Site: saxony
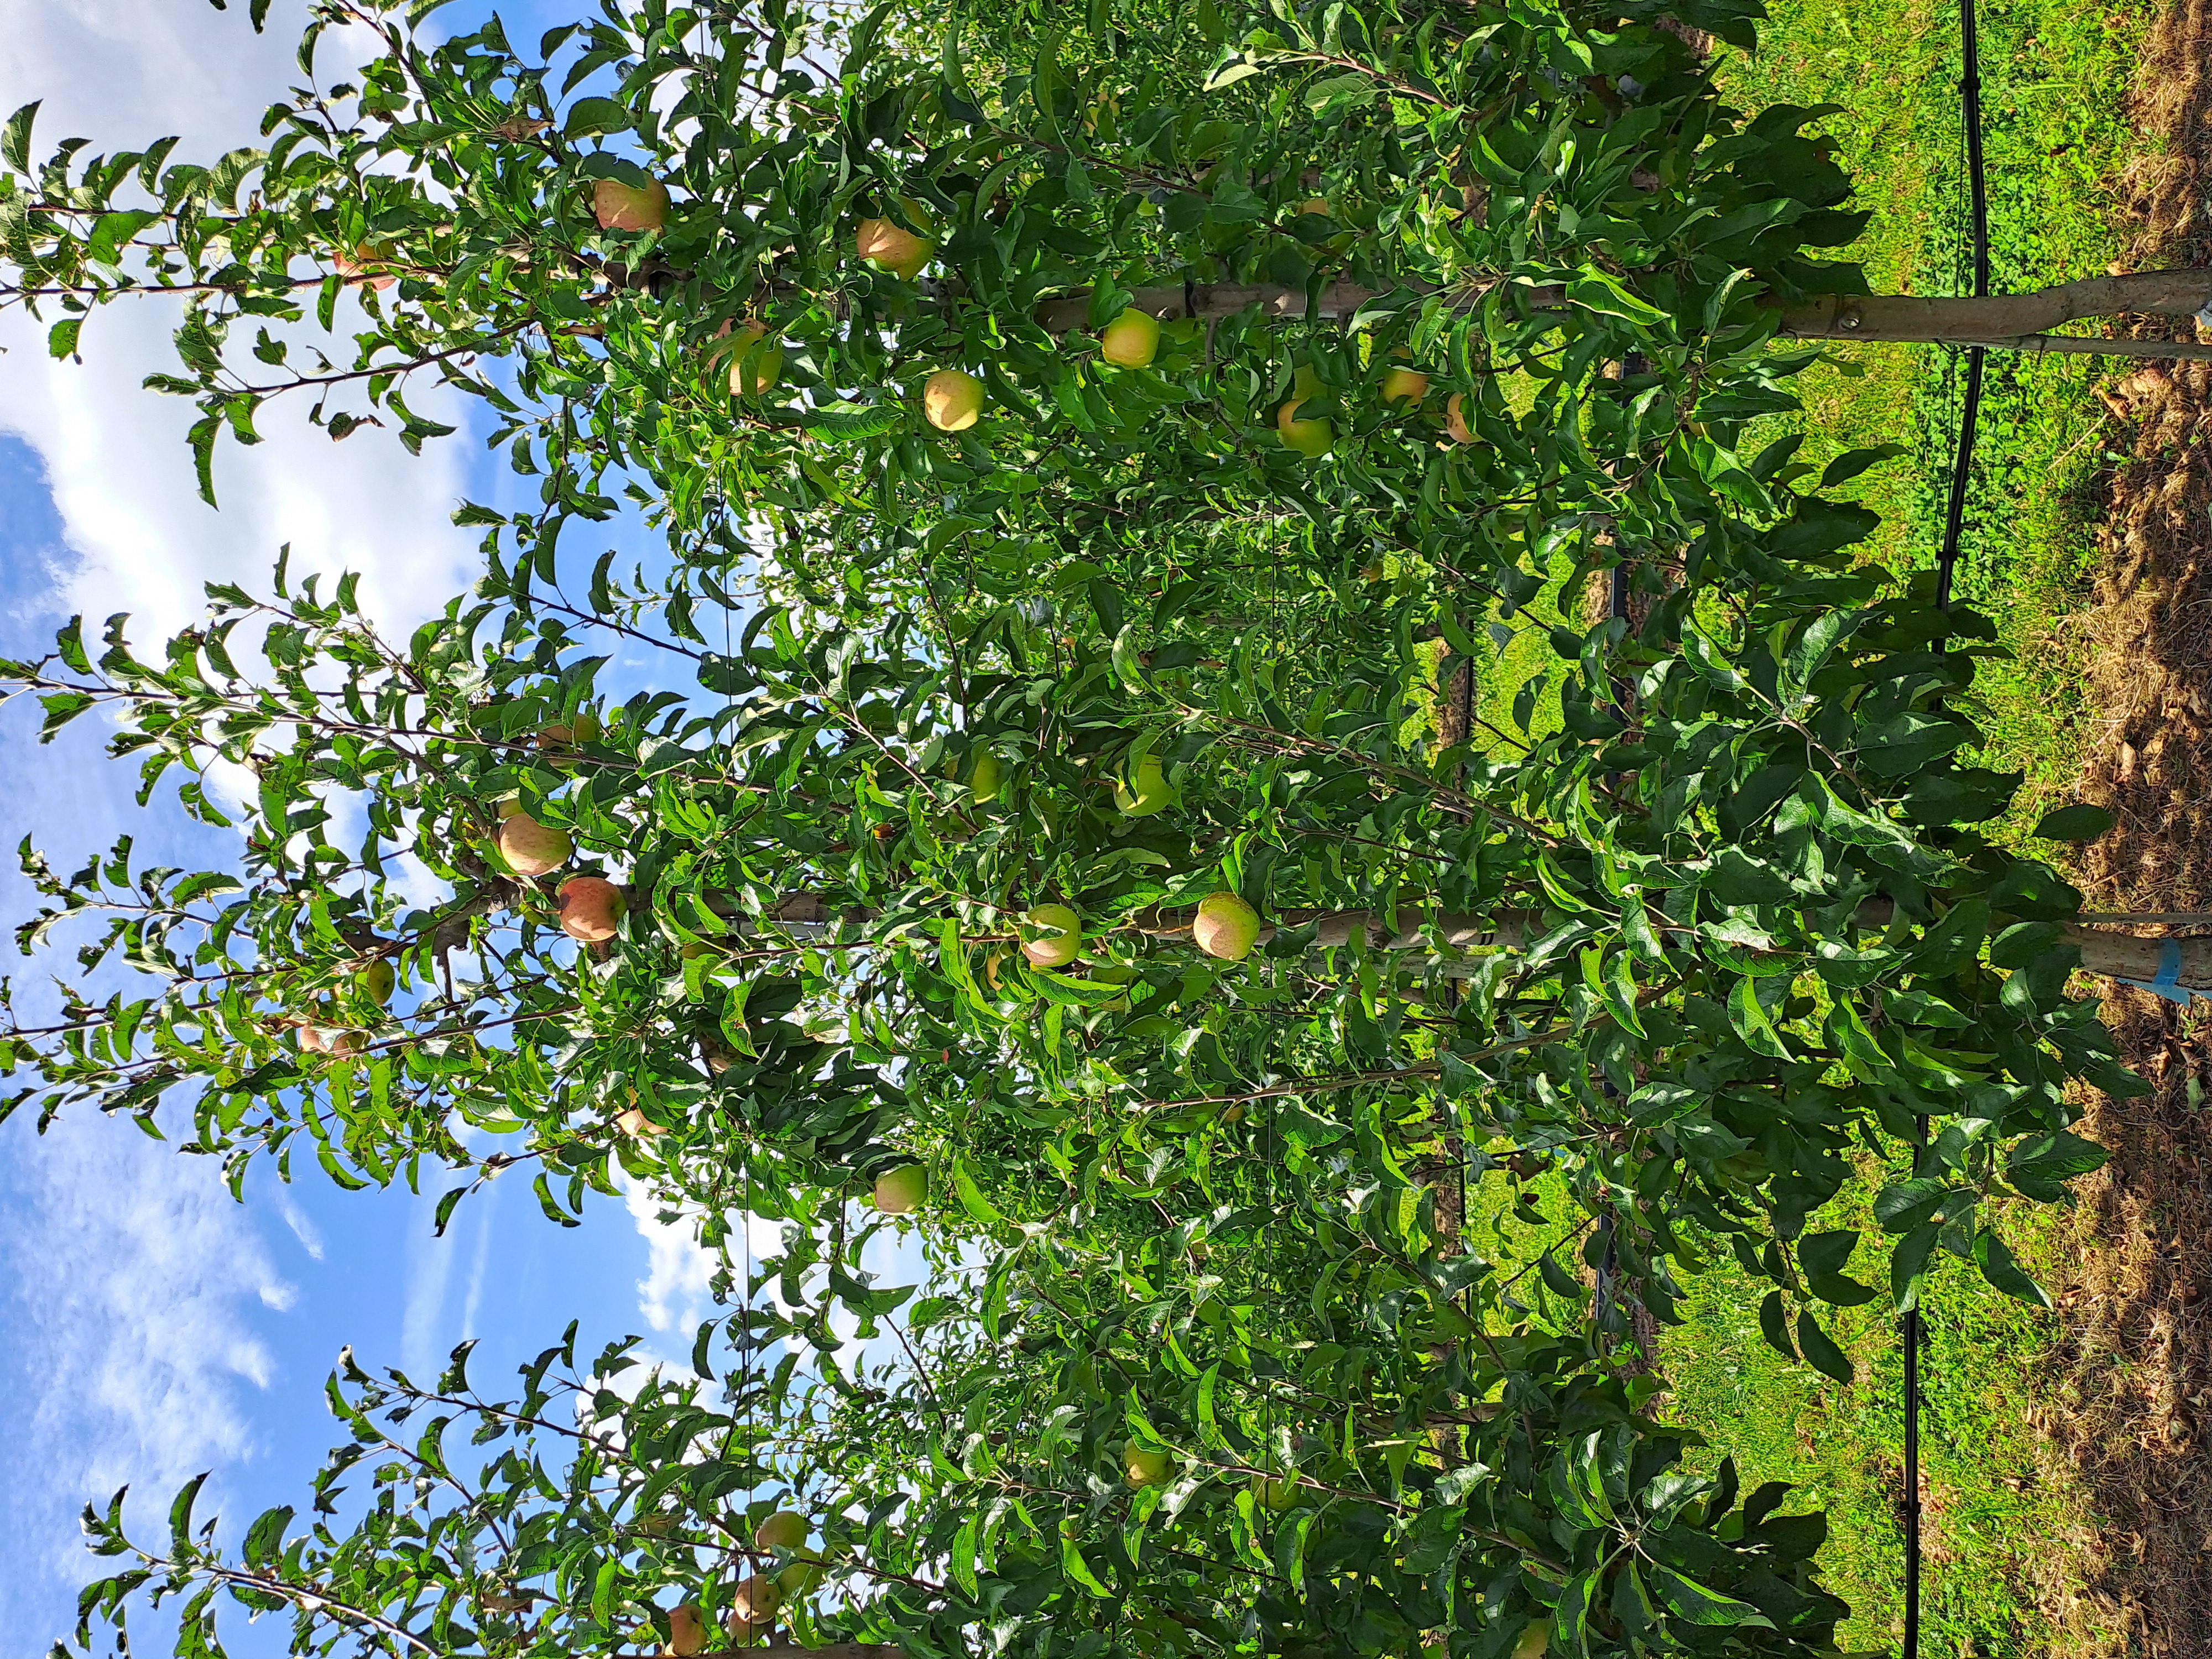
Growth stage (BBCH 85): Maturity of fruit and seed